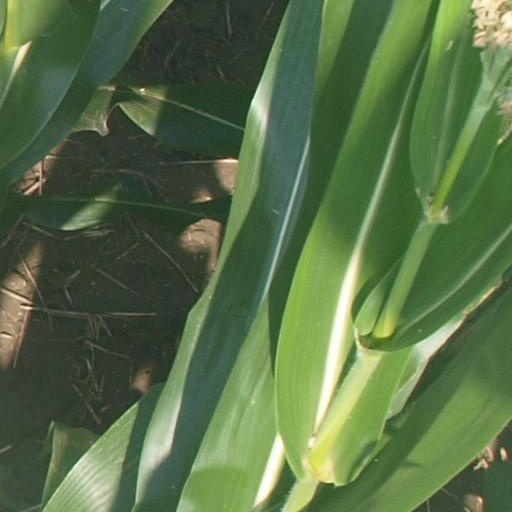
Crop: maize; corn